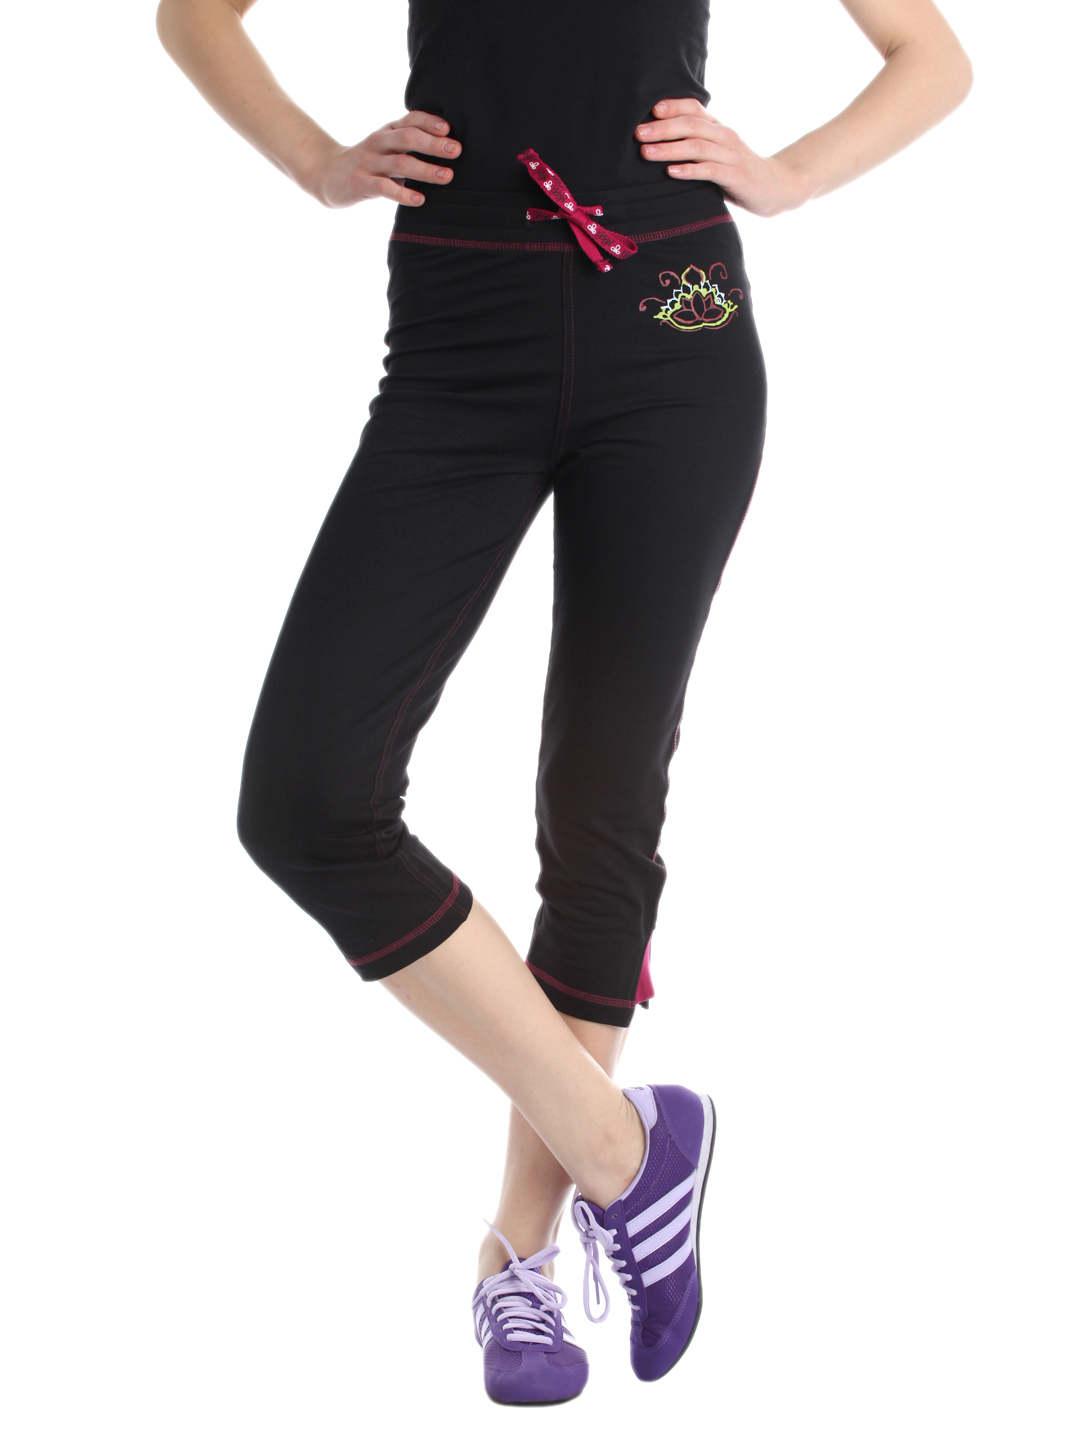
Urban Yoga Women Black Capris
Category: Apparel / Bottomwear / Capris
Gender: Women
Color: Black
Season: Summer 2012
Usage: Sports